Horikirishōbuen Station

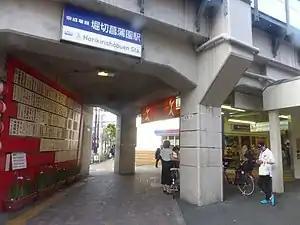

is a train station located in Katsushika, Tokyo.